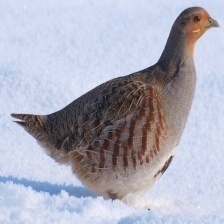
Species: GRAY PARTRIDGE
Scientific name: PERDIX PERDIX
ImageNet parent category: partridge